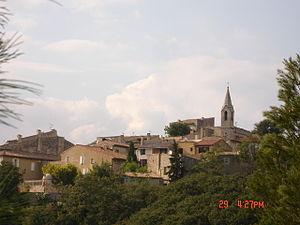
Vue générale du village des Angles (30)